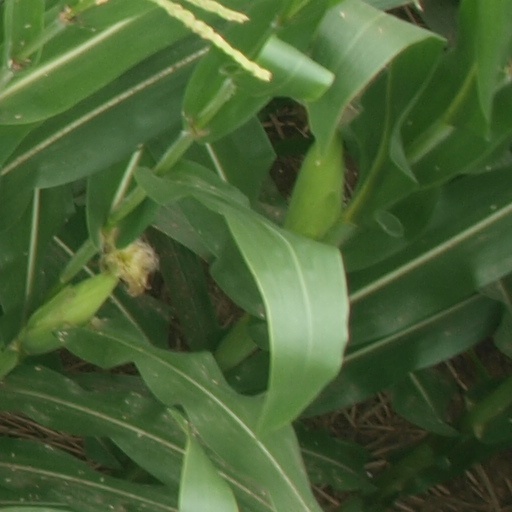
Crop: maize; corn